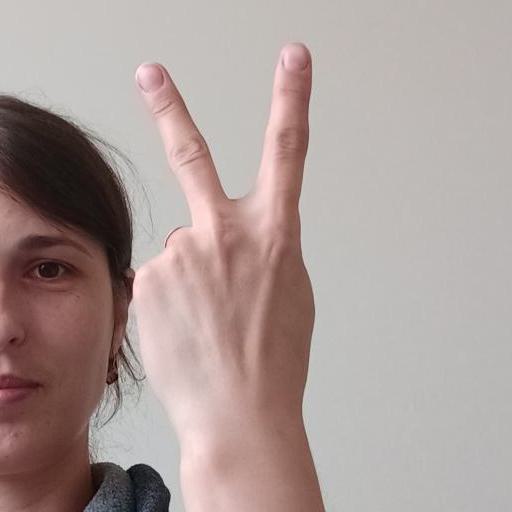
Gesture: peace_inverted